Henry James Richter

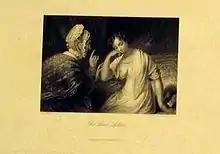
1843 The Love Letter by Henry James Richter

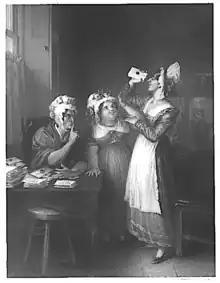
One Peep Was Enough.png

Rolls contributed by engraving a number of drawings and paintings done by Richter. It is believed that the painting may have been based on the drawing and subsequent engraving of a different view of the scene. This engraving has been referenced by the titles One Peep Was Enough (a short story by L. E. L.) and "At the Post Office" showing Mrs Mailsetter, Jenny and two other characters; Mrs Heukbane and Mrs Shortcake.